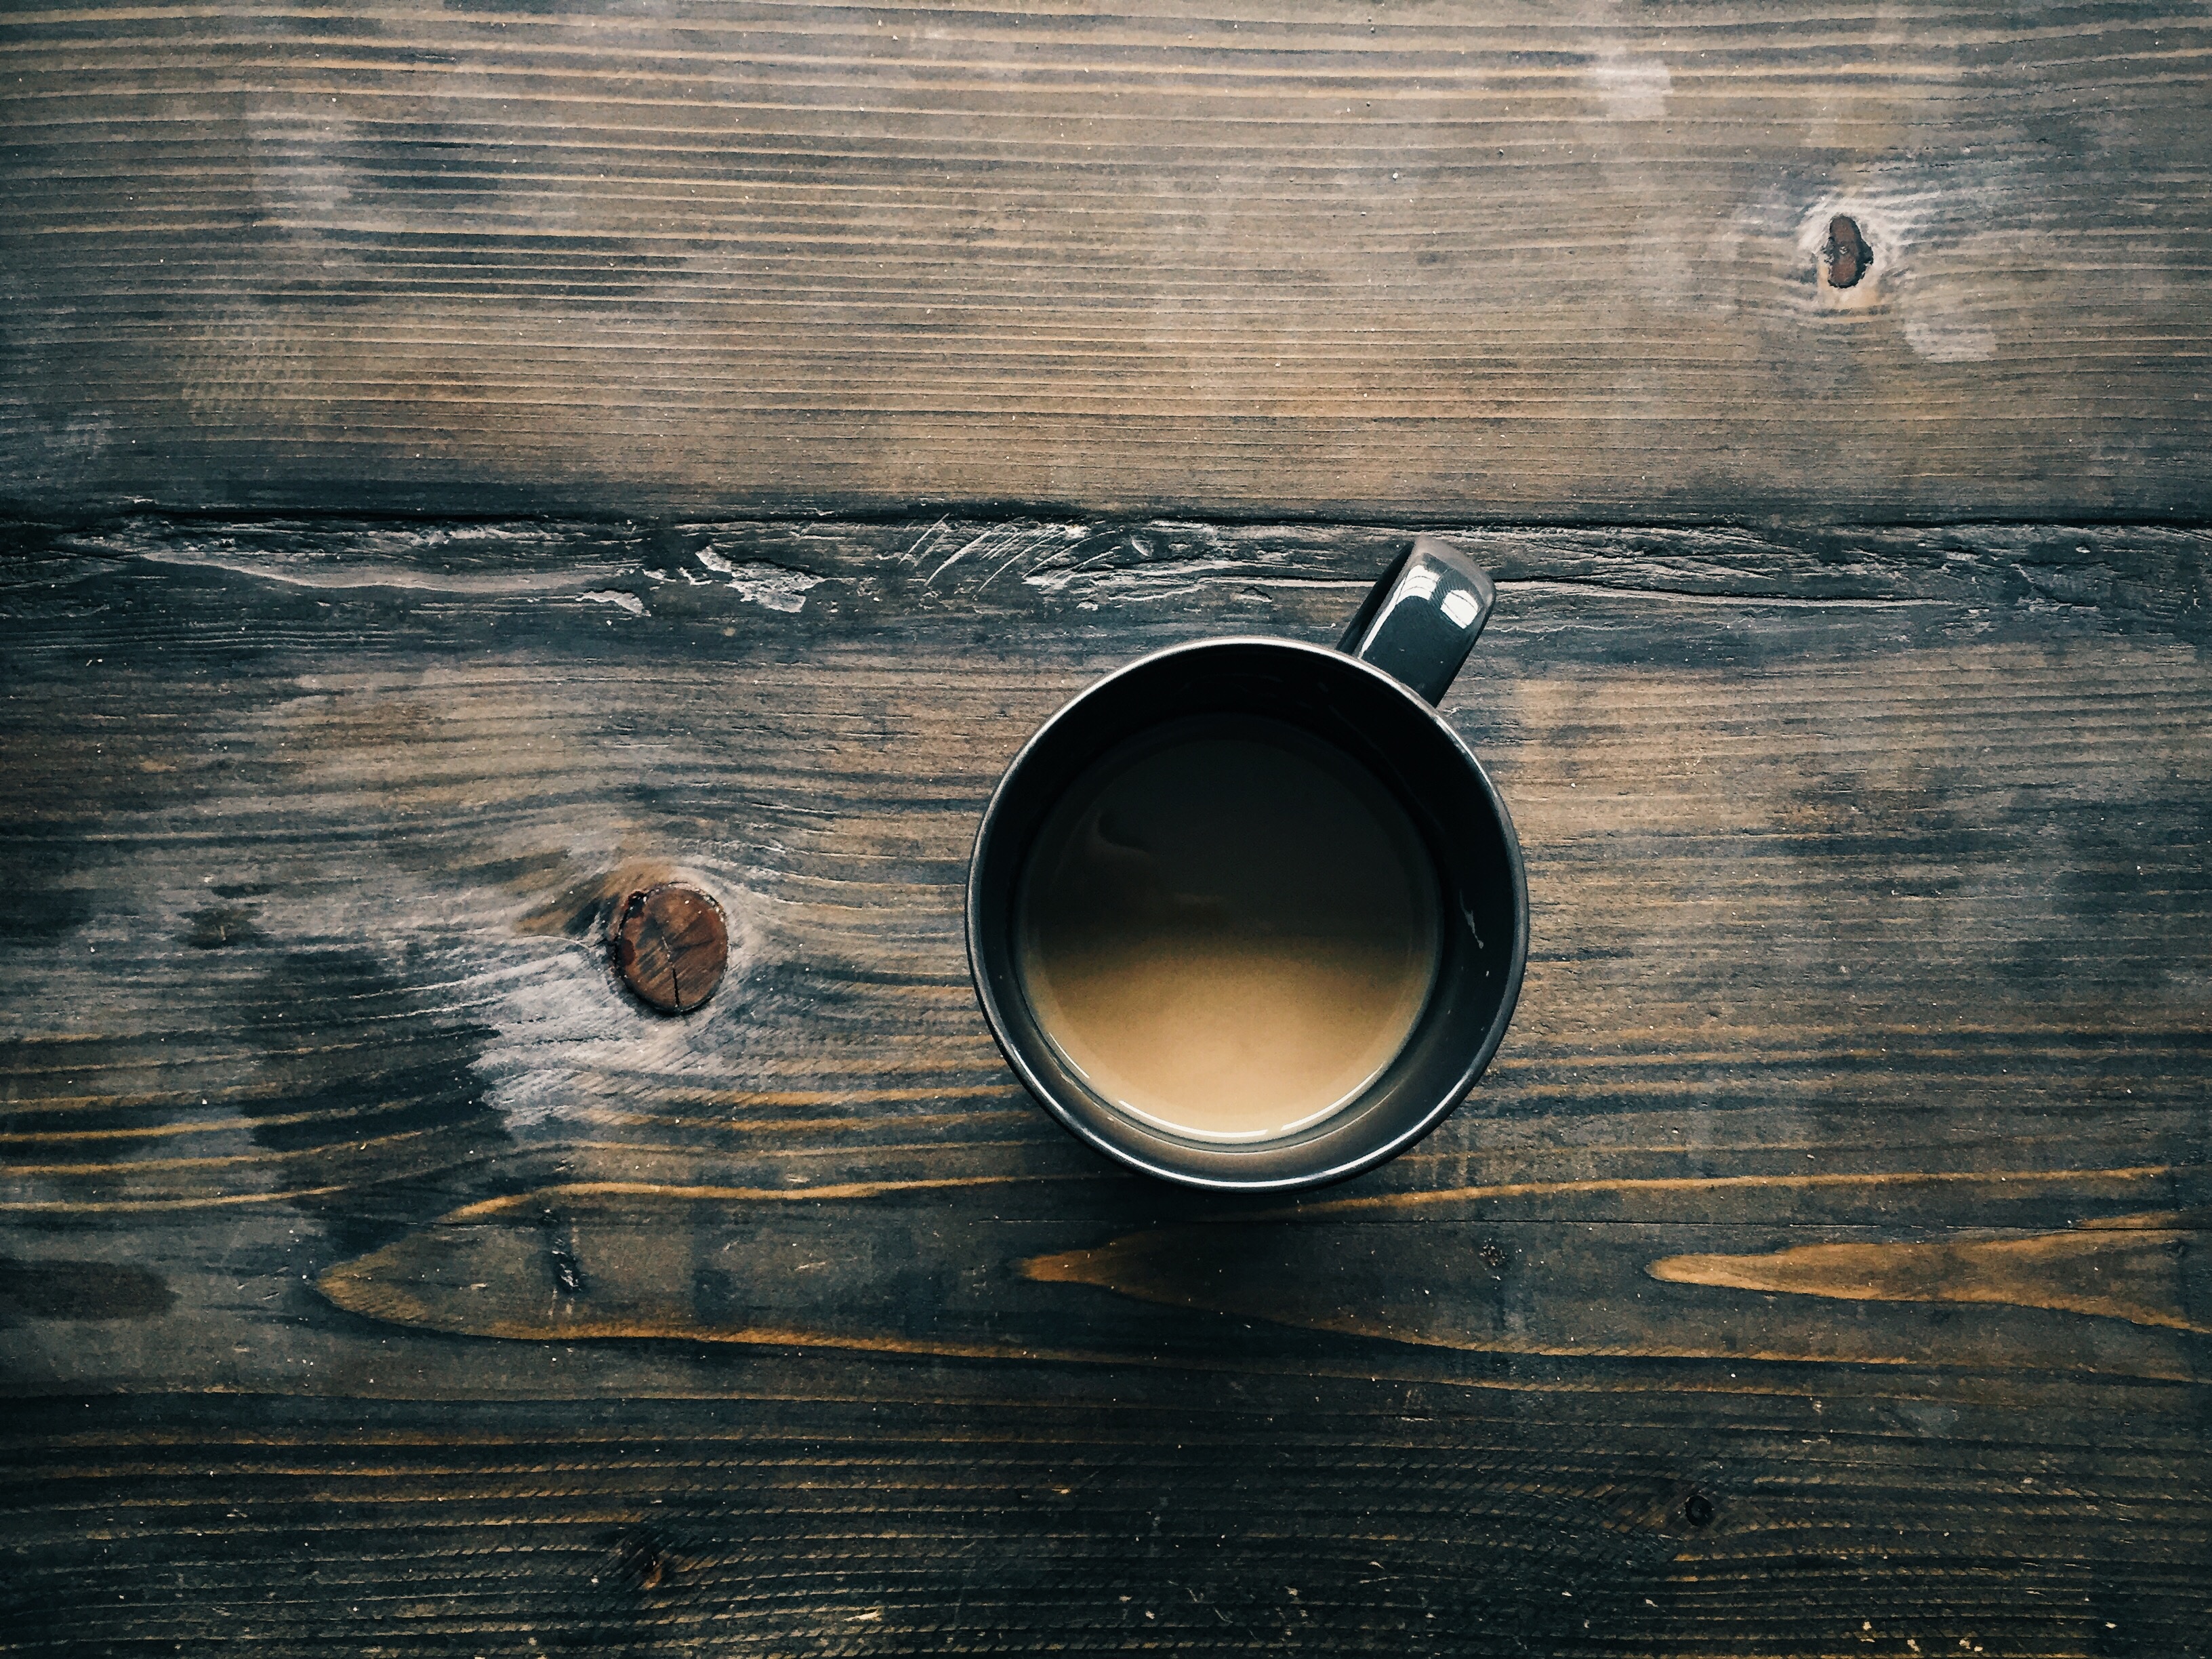
table, coffee, light, wood, morning, texture, cup, reflection, darkness, black, lighting, coffee cup, circle, shape, still life photography